Jean Antoine Petit-Senn

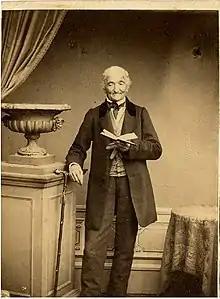
Undated photo by François Vuagnat, from the collection of the Bibliothèque de Genève

Jean Antoine Petit-Senn (born 6 April 1792 in Geneva – died 10 March 1870 in Chêne-Bourg, GE), aka John Petit-Senn, was a Swiss novelist, poet, singer, editor and politician.